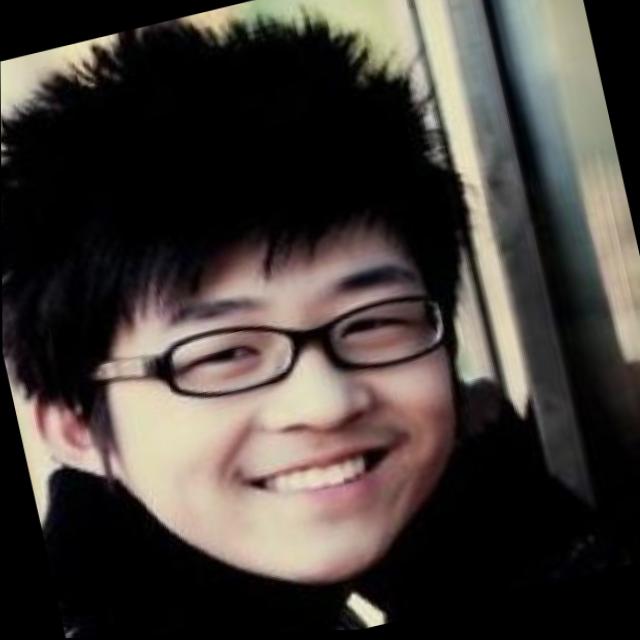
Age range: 13-20